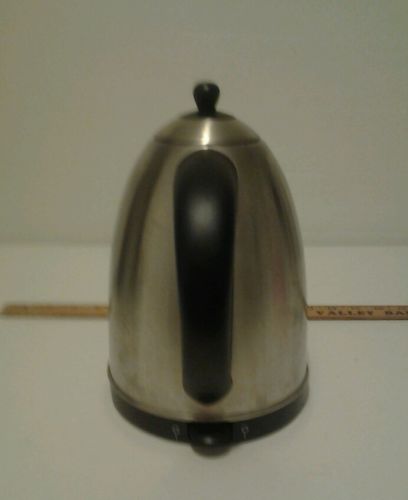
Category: kettle